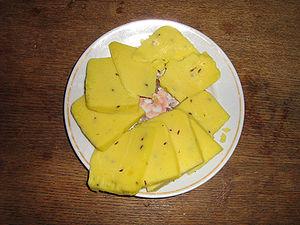
La cuisine lettone est une cuisine aux multiples influences. On dénote des habitudes culinaires dérivant des traditions germaniques, mais également russes ou polonaises. La cuisine lettone comprend beaucoup de produits laitiers, de poisson, de pain, de soupes, de charcuterie. Les plats traditionnels sont les pois au lard, les côtes de porc fumées ainsi que les harengs de la mer Baltique à l'aneth. Les Lettons sont de grands consommateurs de pommes de terres, de chou, de pois, de haricots et de betteraves. De nombreux plats comportent de l'aneth, herbe de prédilection des Lettons.